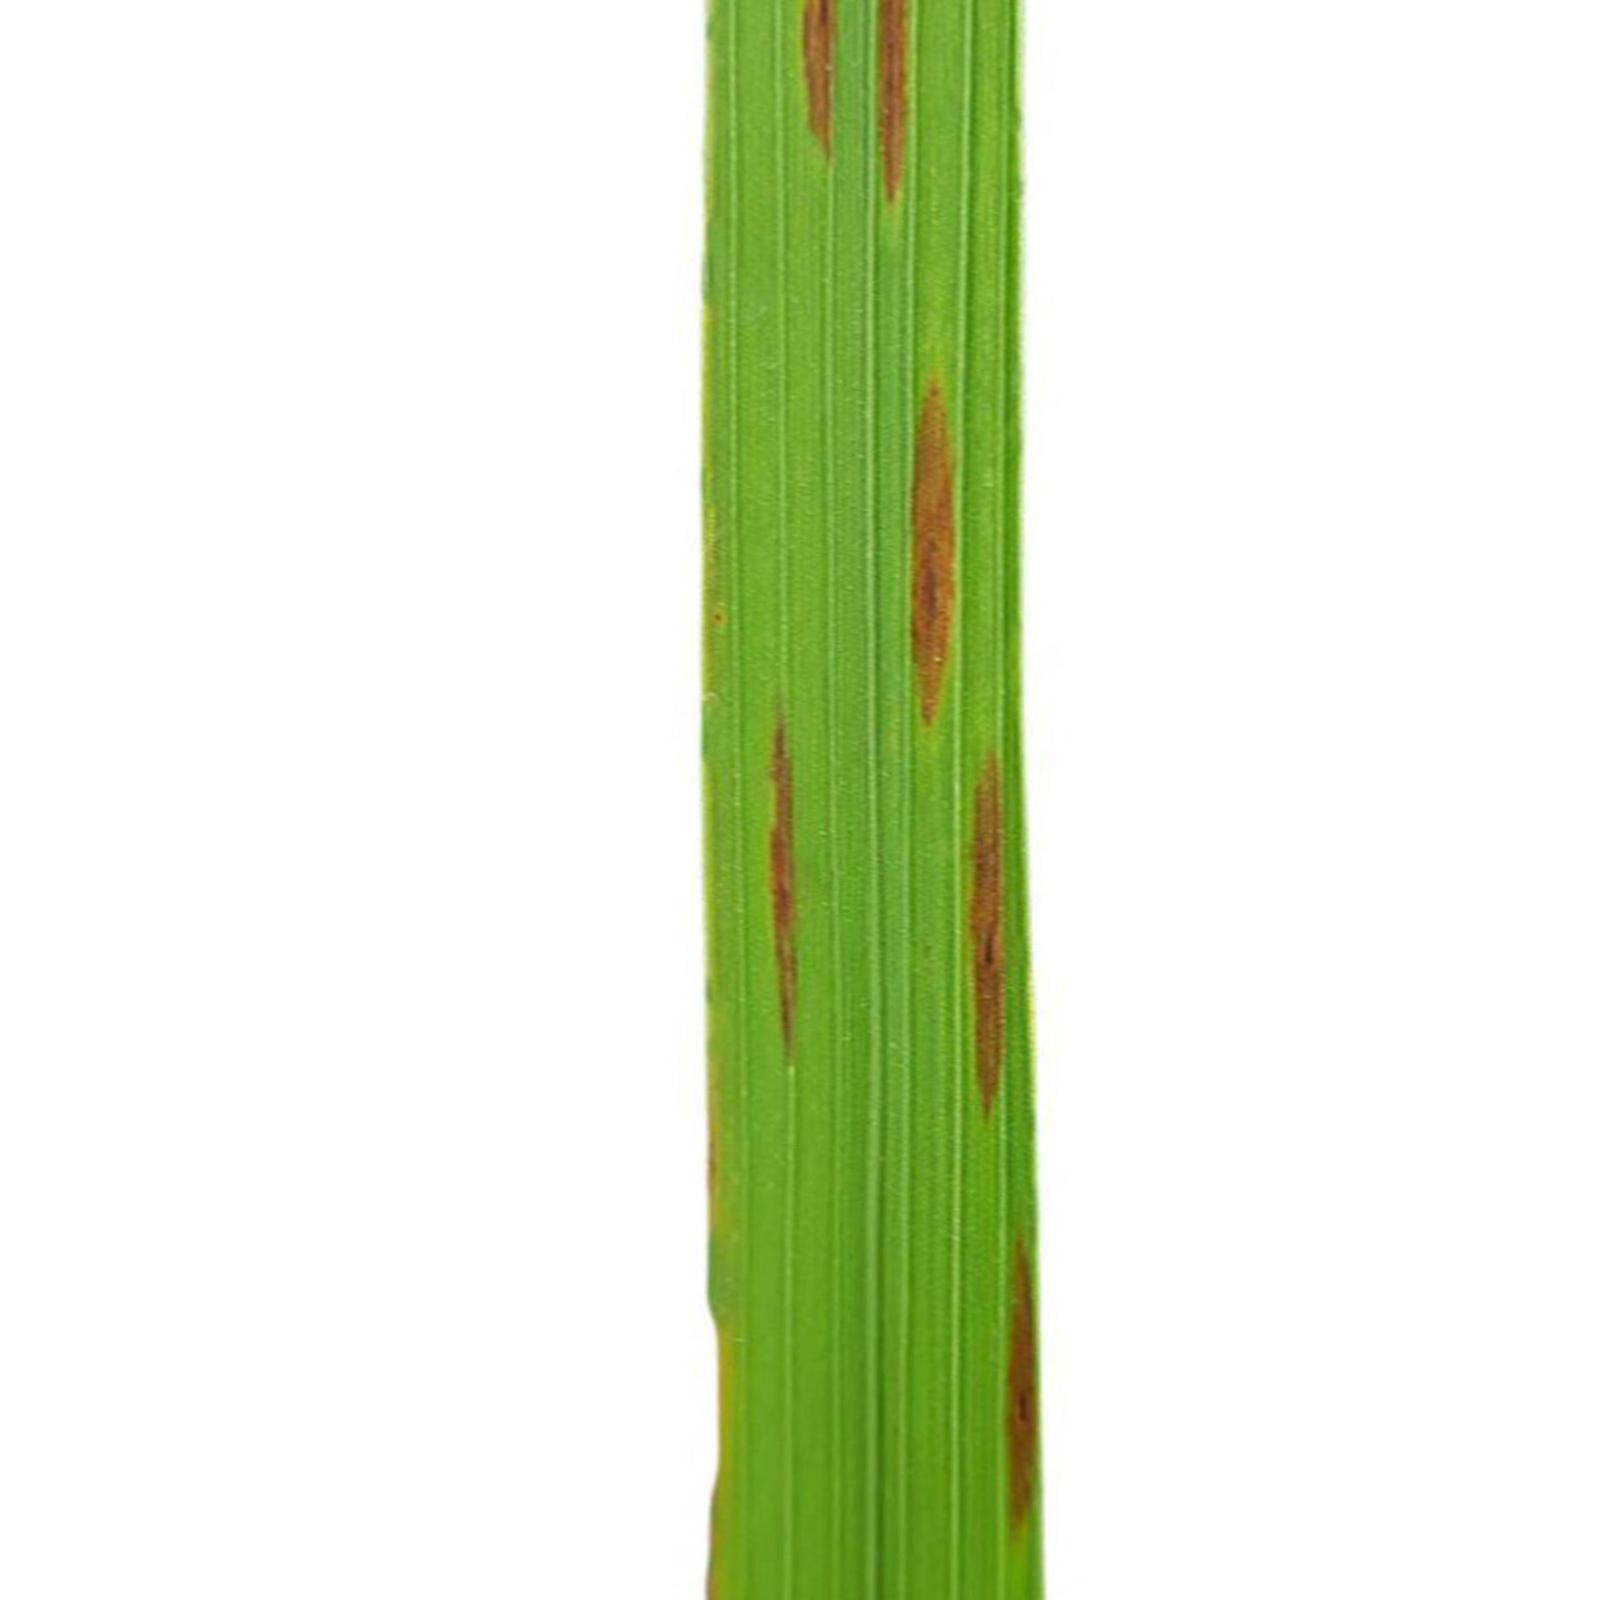
Nhãn: Bệnh Gạch Nâu ( Narrow Brown Spot )